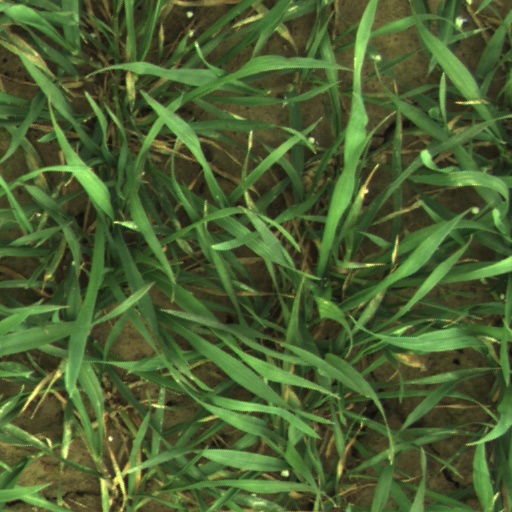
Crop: wheat